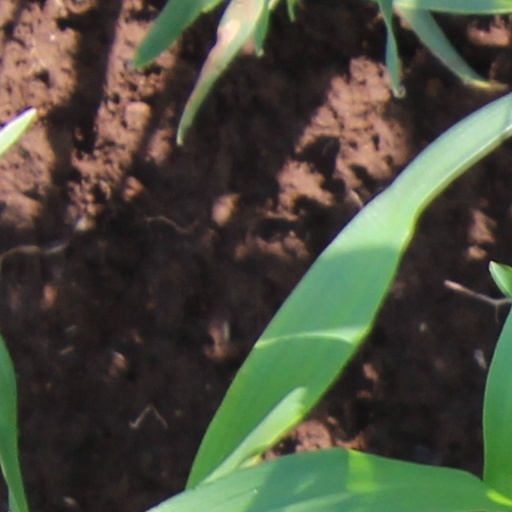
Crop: wheat